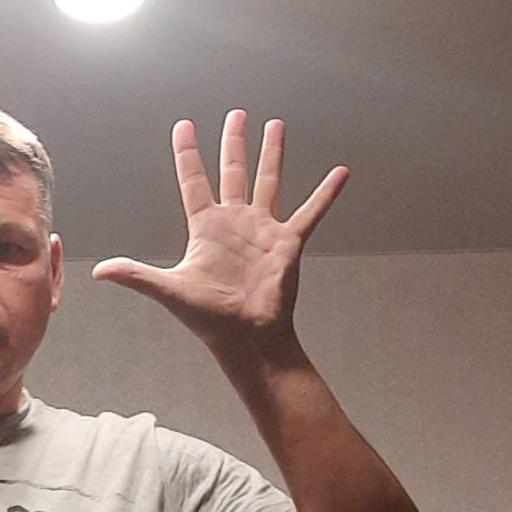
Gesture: palm